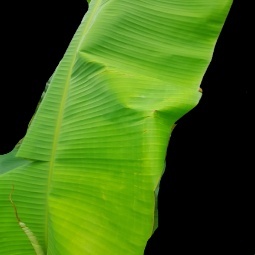
Label: Calcium